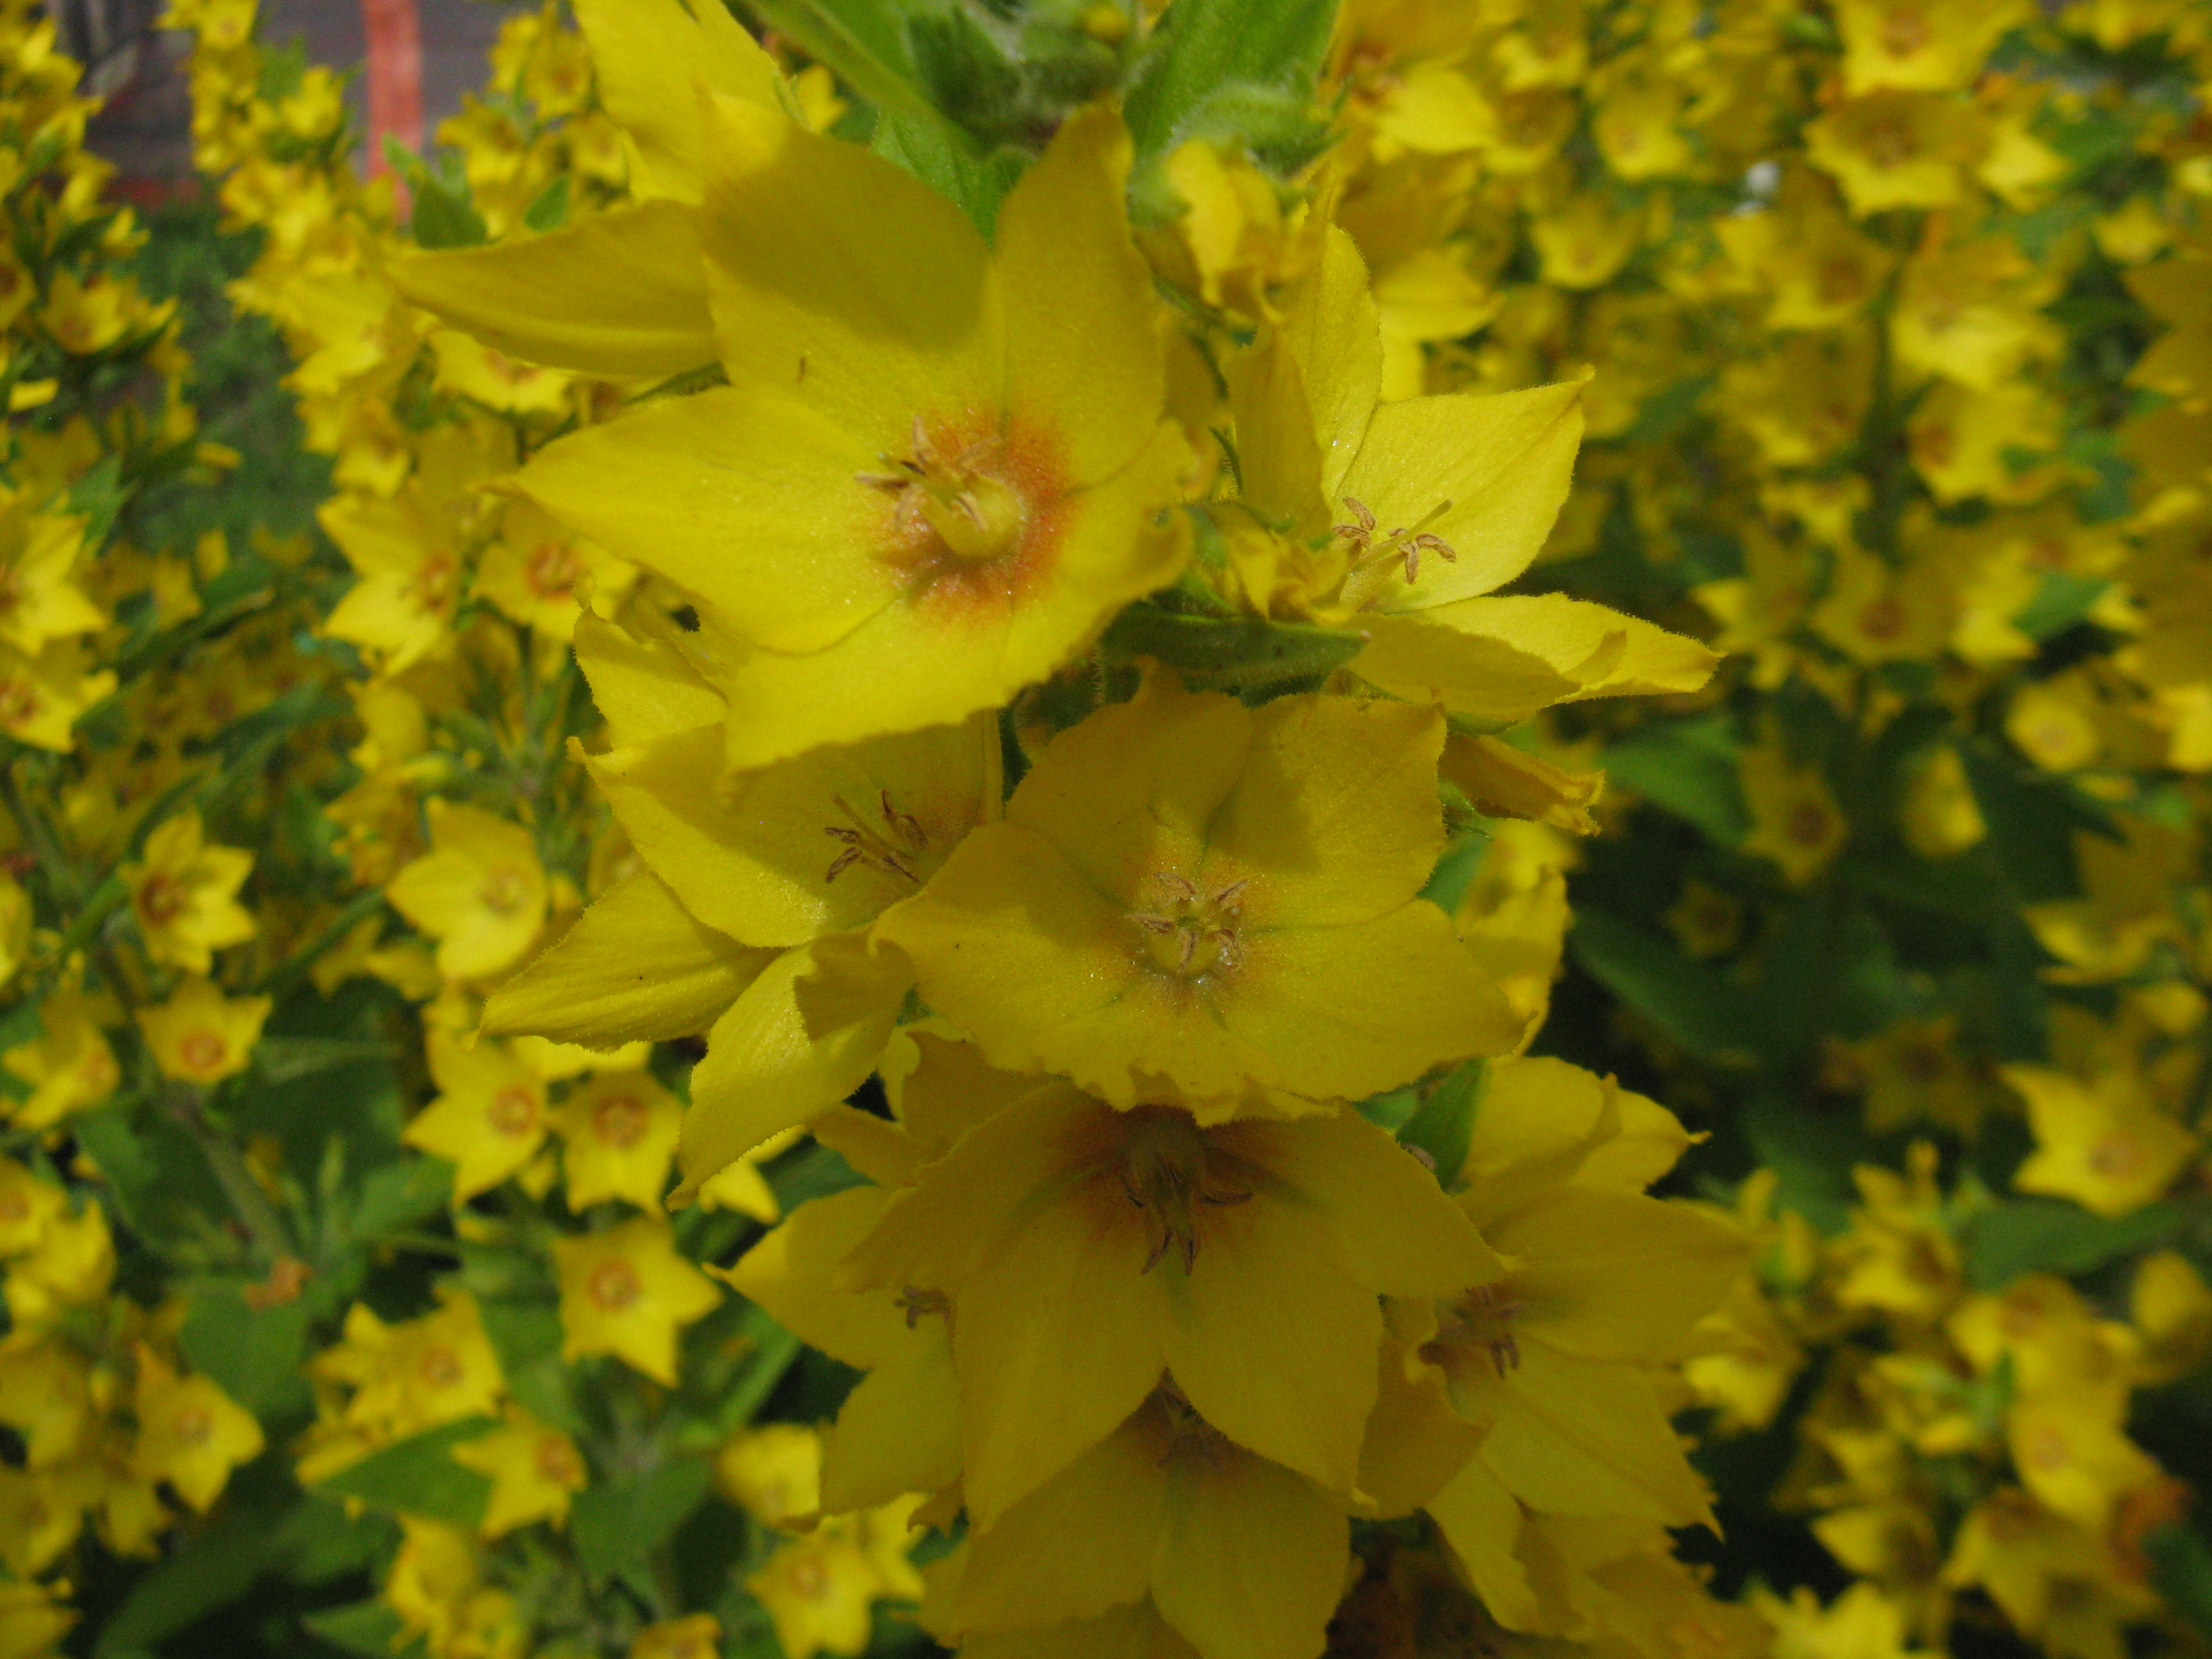
flowers, yellow, flower, flora, hypericum, wildflower, verbascum, plant, spring, annual plant